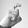
ASL letter: X